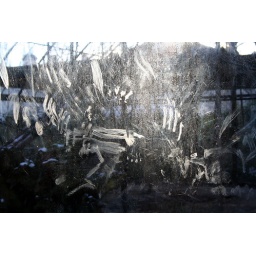
Het glas van de apenkooi, zoals achtergelaten door de chimps, niet in het bezit van Glassex.